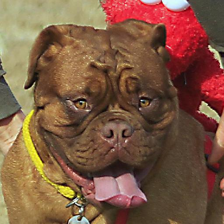
Label: animals